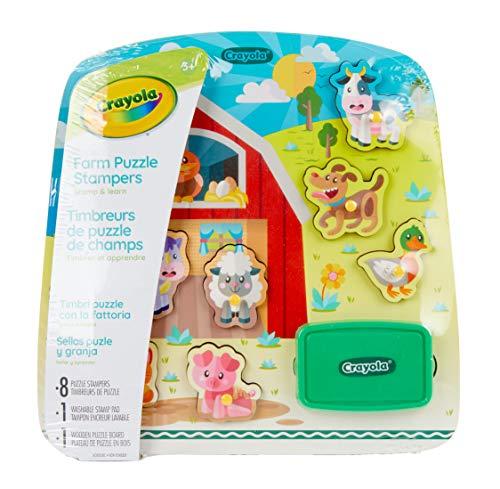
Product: Crayola Farm Animals Wooden Puzzle & Stamps, Educational Toy, Gift for Toddlers, 10Piece
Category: Toys & Games | Learning & Education
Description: Wooden puzzle: features 8 farm animal puzzle piece stamps, 1 washable ink pad, and 1 wooden Tray for storage.
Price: $19.99
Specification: ProductDimensions:0.8x11.8x11.9inches|ItemWeight:1.46pounds|ShippingWeight:1.46pounds(Viewshippingratesandpolicies)|ASIN:B07PL1C15D|Itemmodelnumber:40143|Manufacturerrecommendedage:3yearsandup